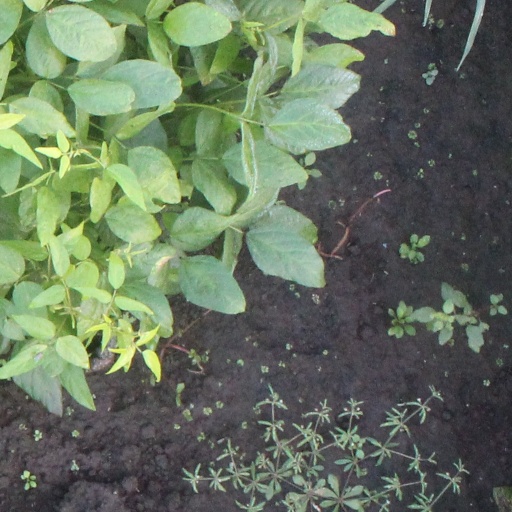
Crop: soybean